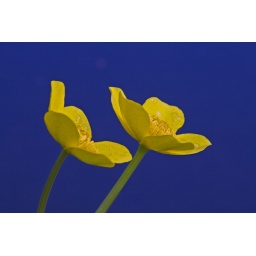
study in yellow and blue